Nork, Surrey

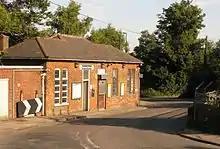
Banstead railway station

Banstead railway station lies near the shops at the north end of Nork Way. It is on the single-track Epsom Downs branch line between Epsom Downs station (also officially in the Nork ward) and the main-line junction at Sutton, from where trains continue to London. When the line was opened in 1865 the end station at Epsom Downs had 9 platforms to cope with visitors to the racecourse, but in 1989 the station was resited and rebuilt with just one platform. Also within easy walking distance of parts of Nork is Tattenham Corner station, the end station of the Tattenham Corner Line from the mainline junction at Purley.